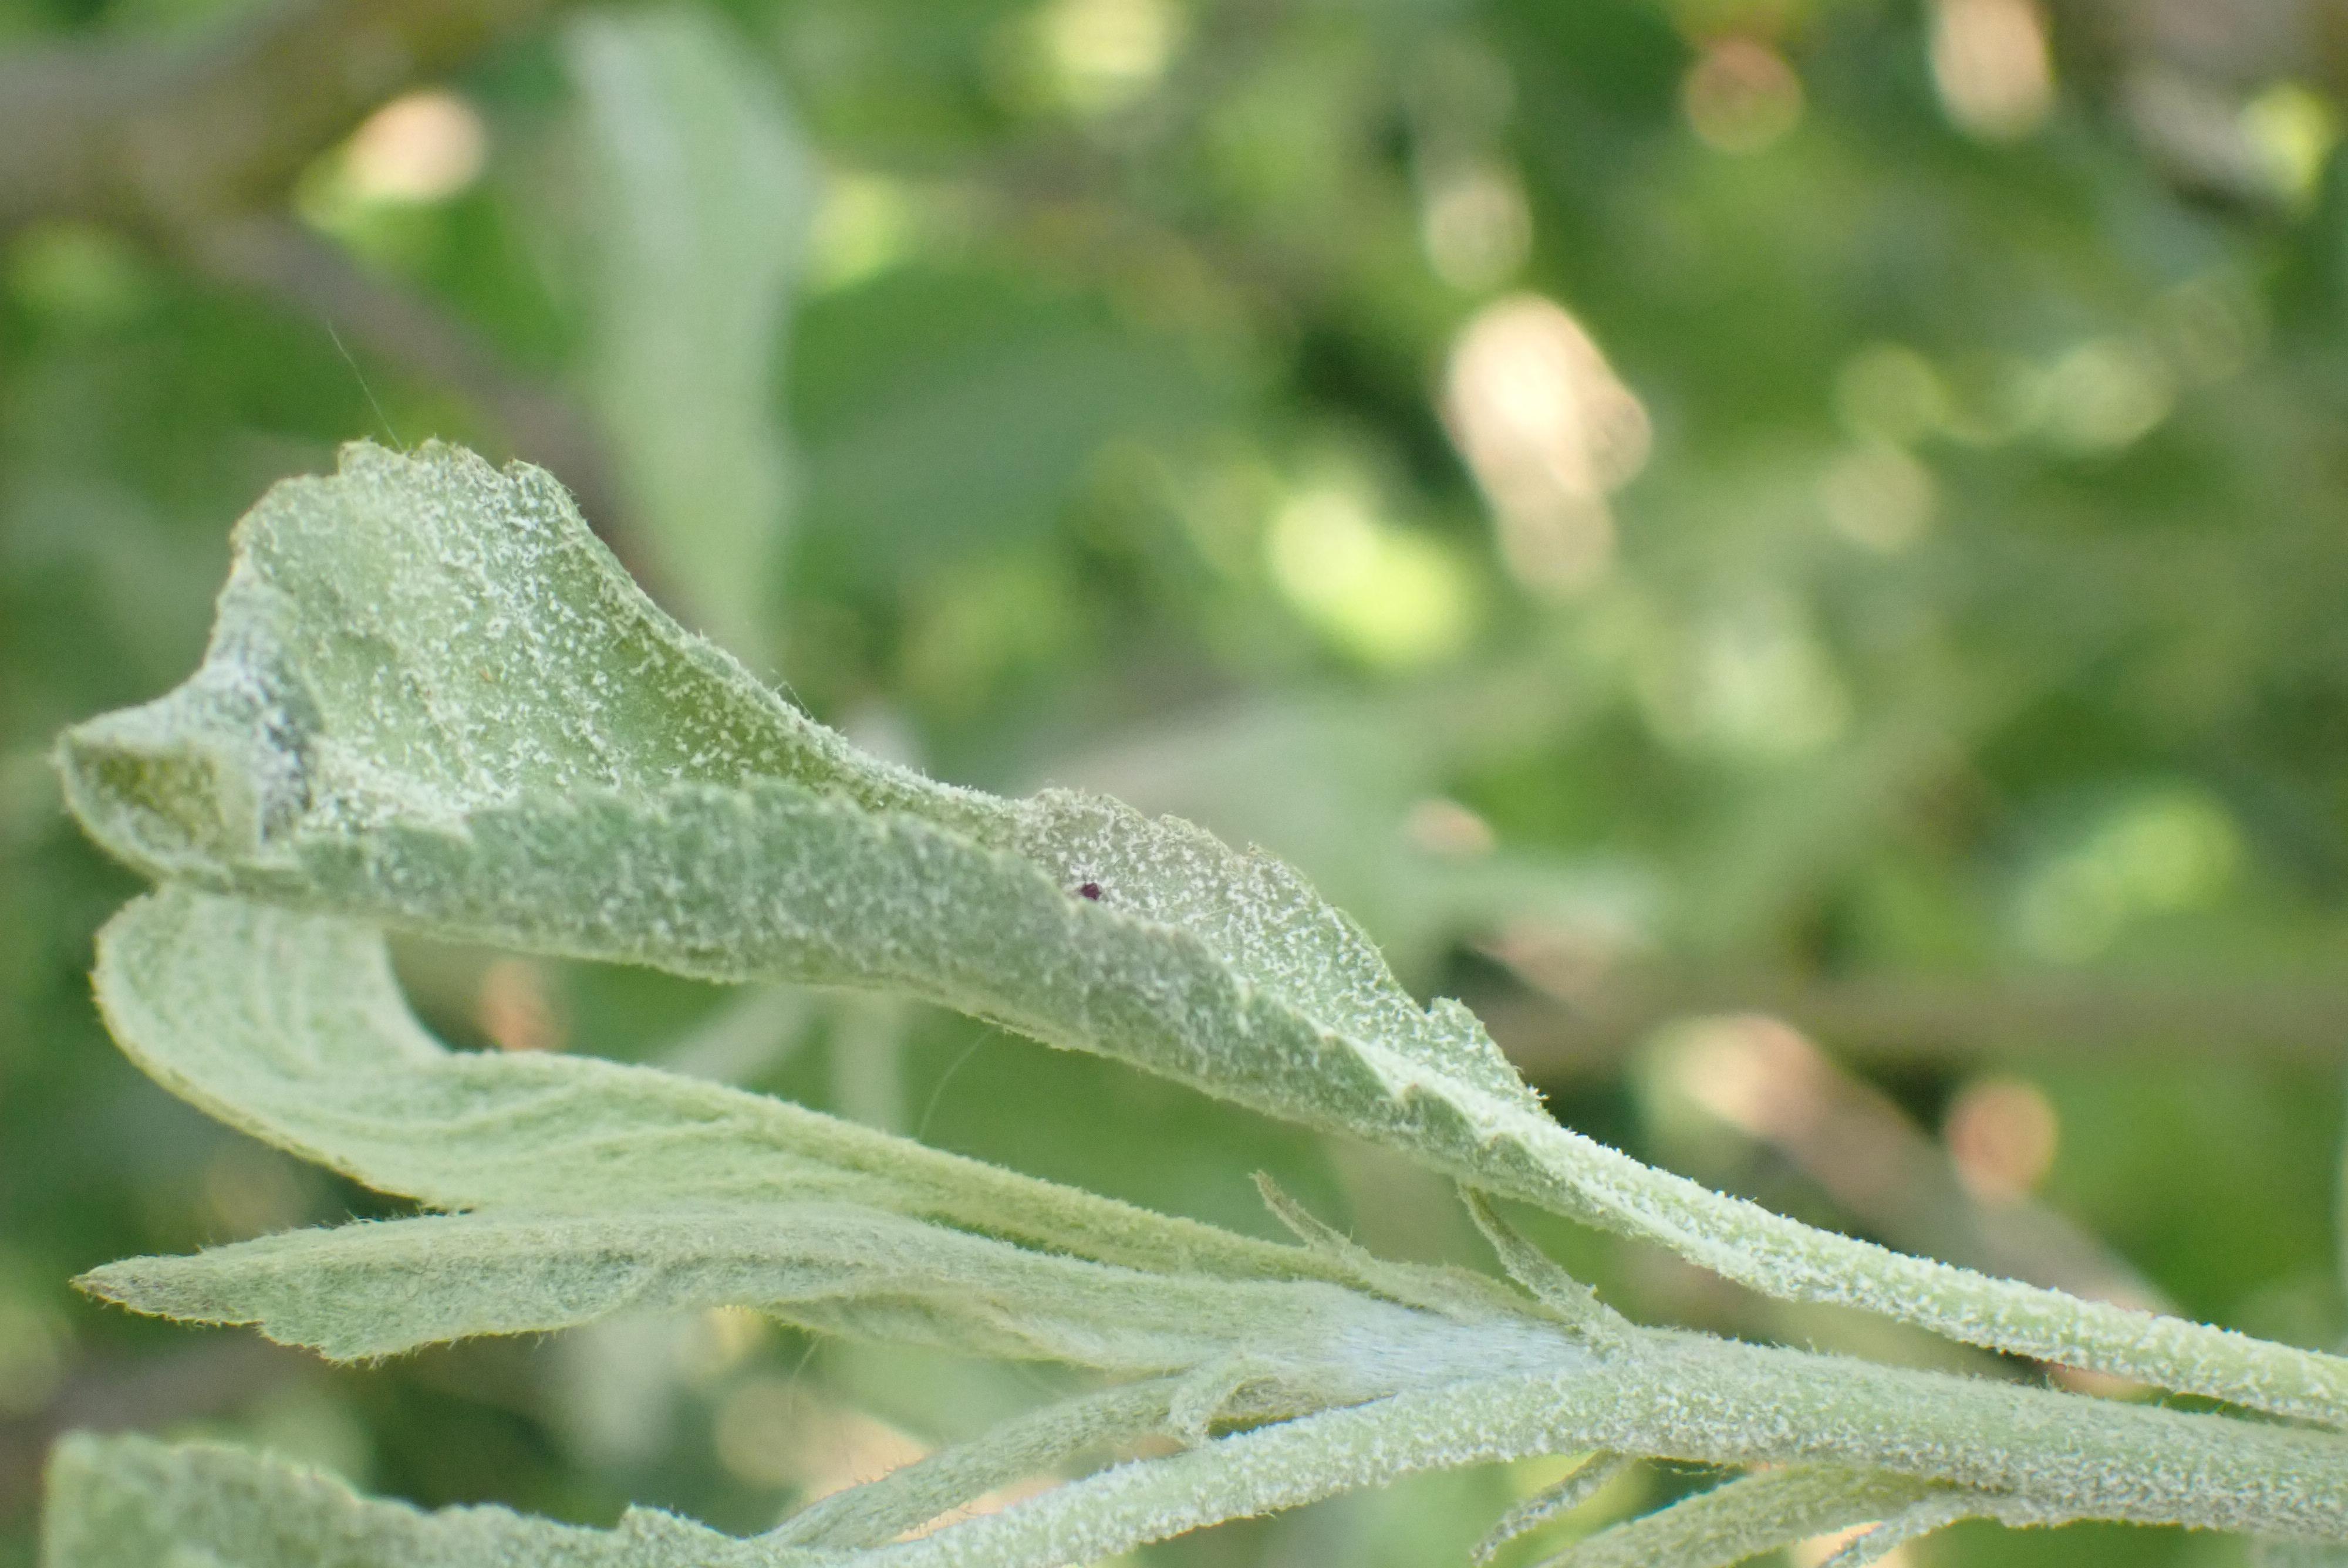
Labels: powdery_mildew